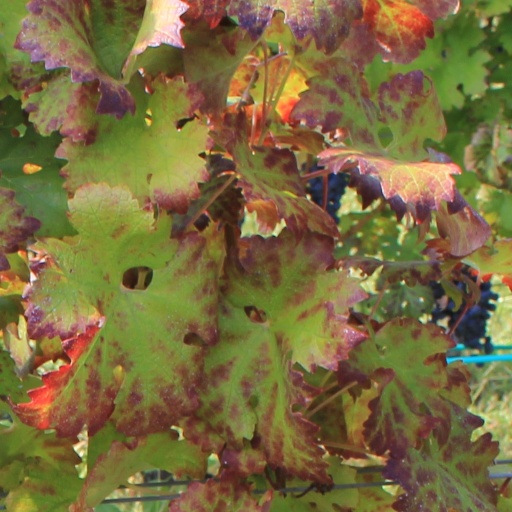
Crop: grape